Gwilym Puw

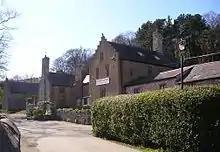
Penrhyn Hall

Gwilym Puw was born into a prominent Recusant family of the Welsh gentry in the Creuddyn Peninsula in north Wales around 1618. His parents were Phylip Puw and Gaynor Gwyn of Penrhyn Creuddyn, Caernarfonshire and he was the third of at least four sons. His paternal grandfather, Robert Puw of Penrhyn Hall, is known to have been very closely connected to Elizabethan era outlawed priest and Catholic martyr Blessed William Davies, who Gwylim Puw later described as ""Syr William seren ei wlad"" ("Sir William, star of his country").